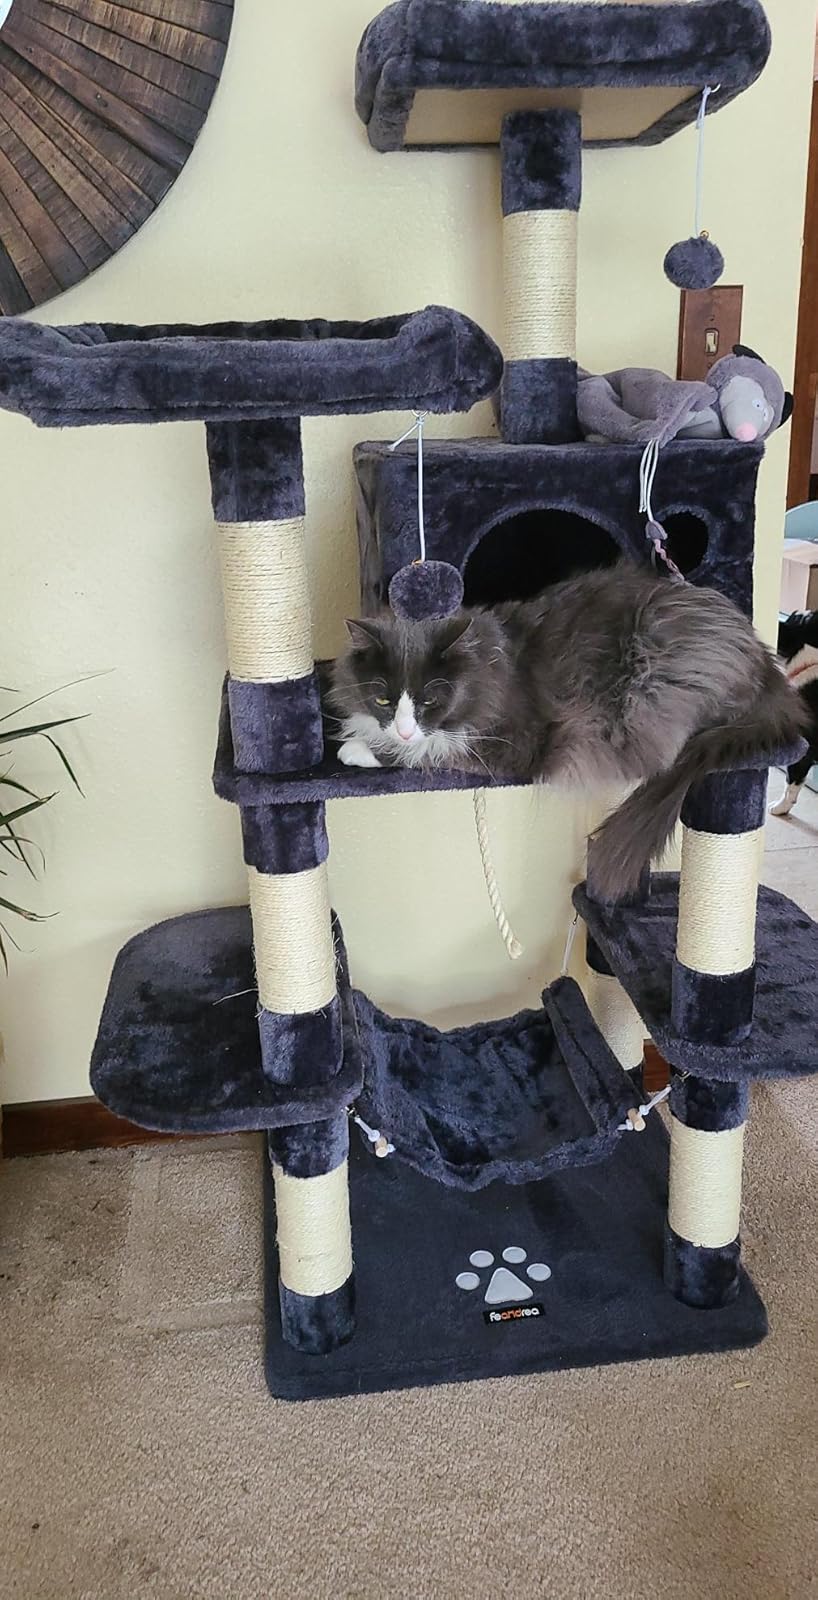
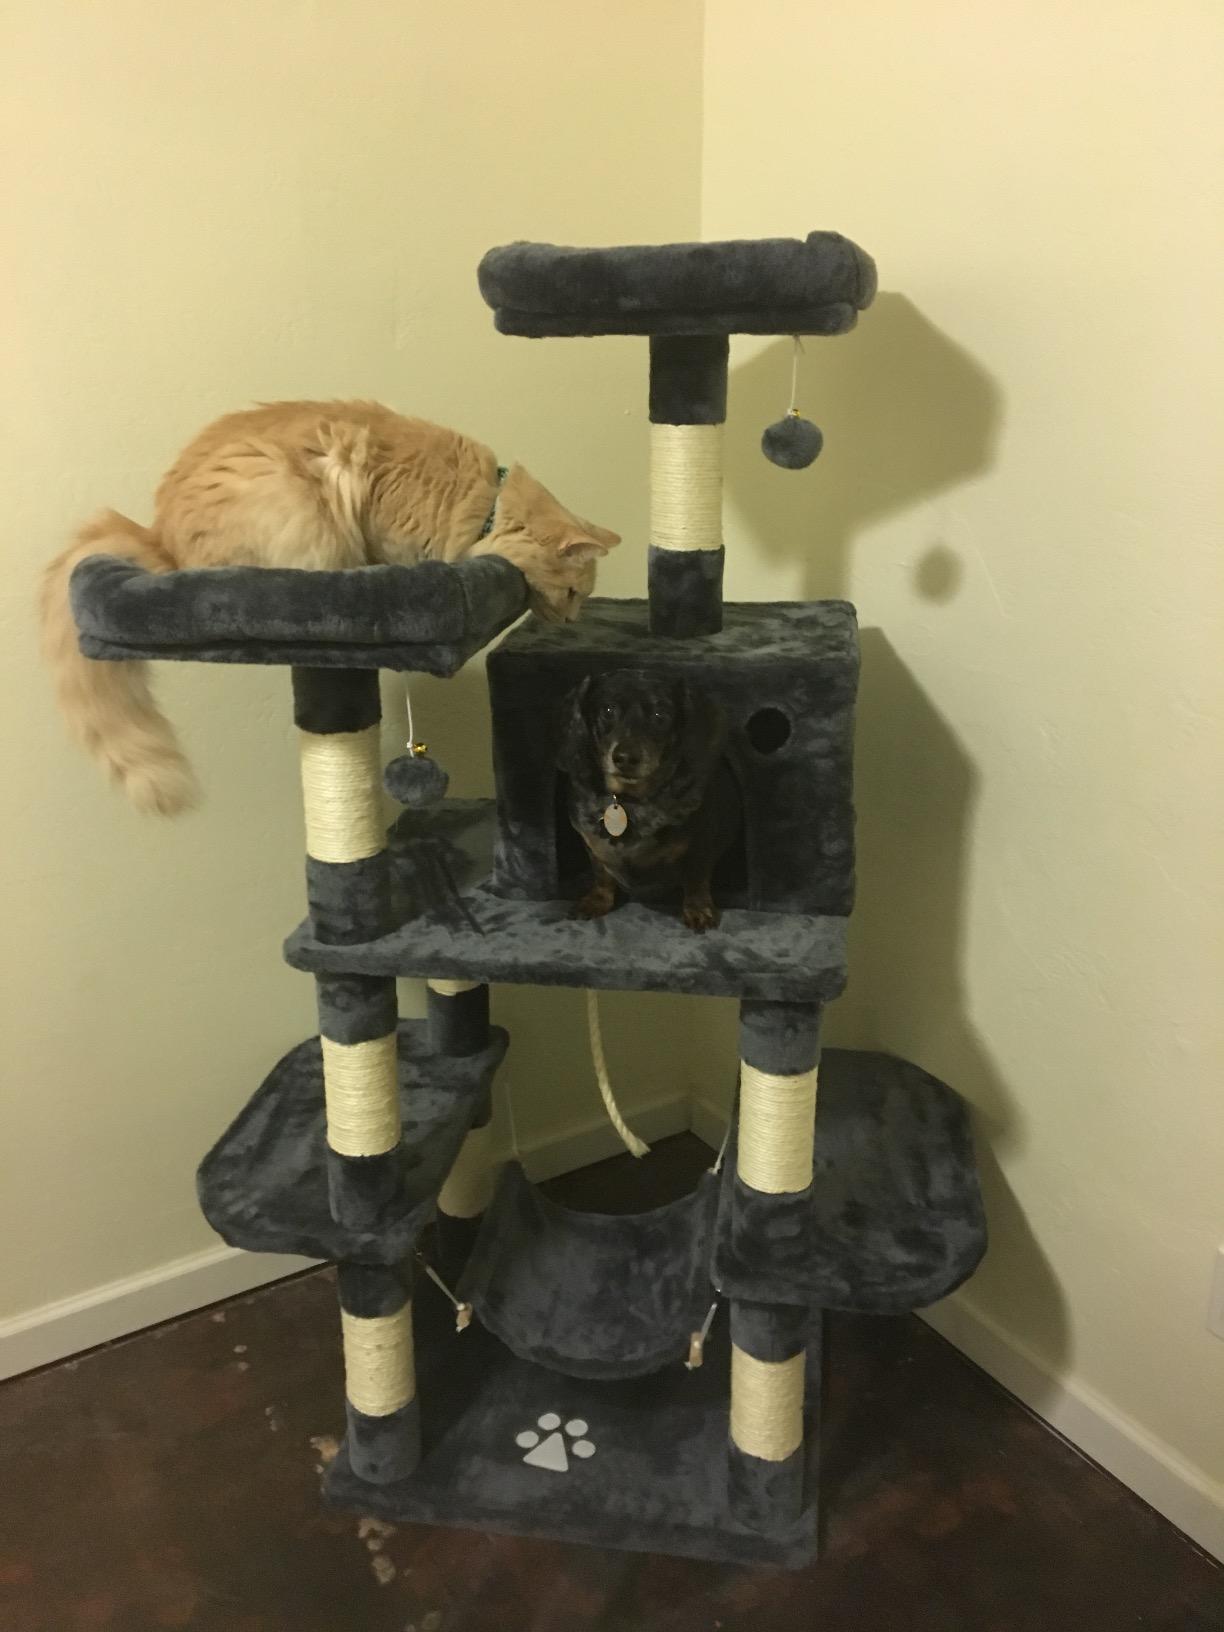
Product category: items_cat tree
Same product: yes